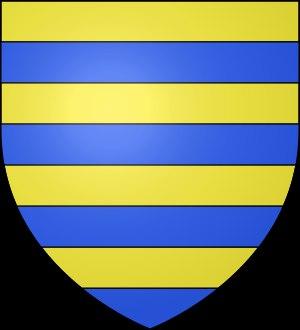
Campagne-lès-Boulonnais est une commune française située dans le département du Pas-de-Calais en région Hauts-de-France.